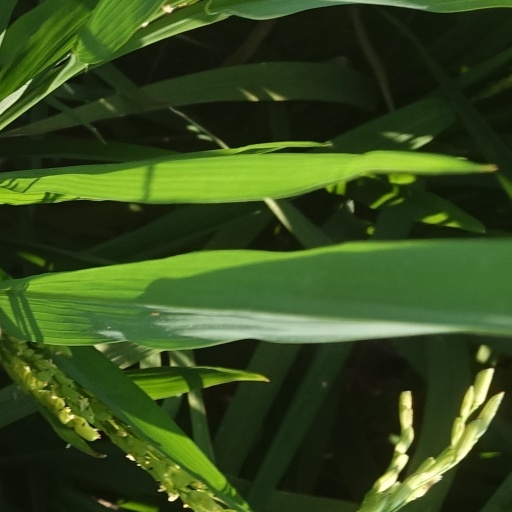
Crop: rice